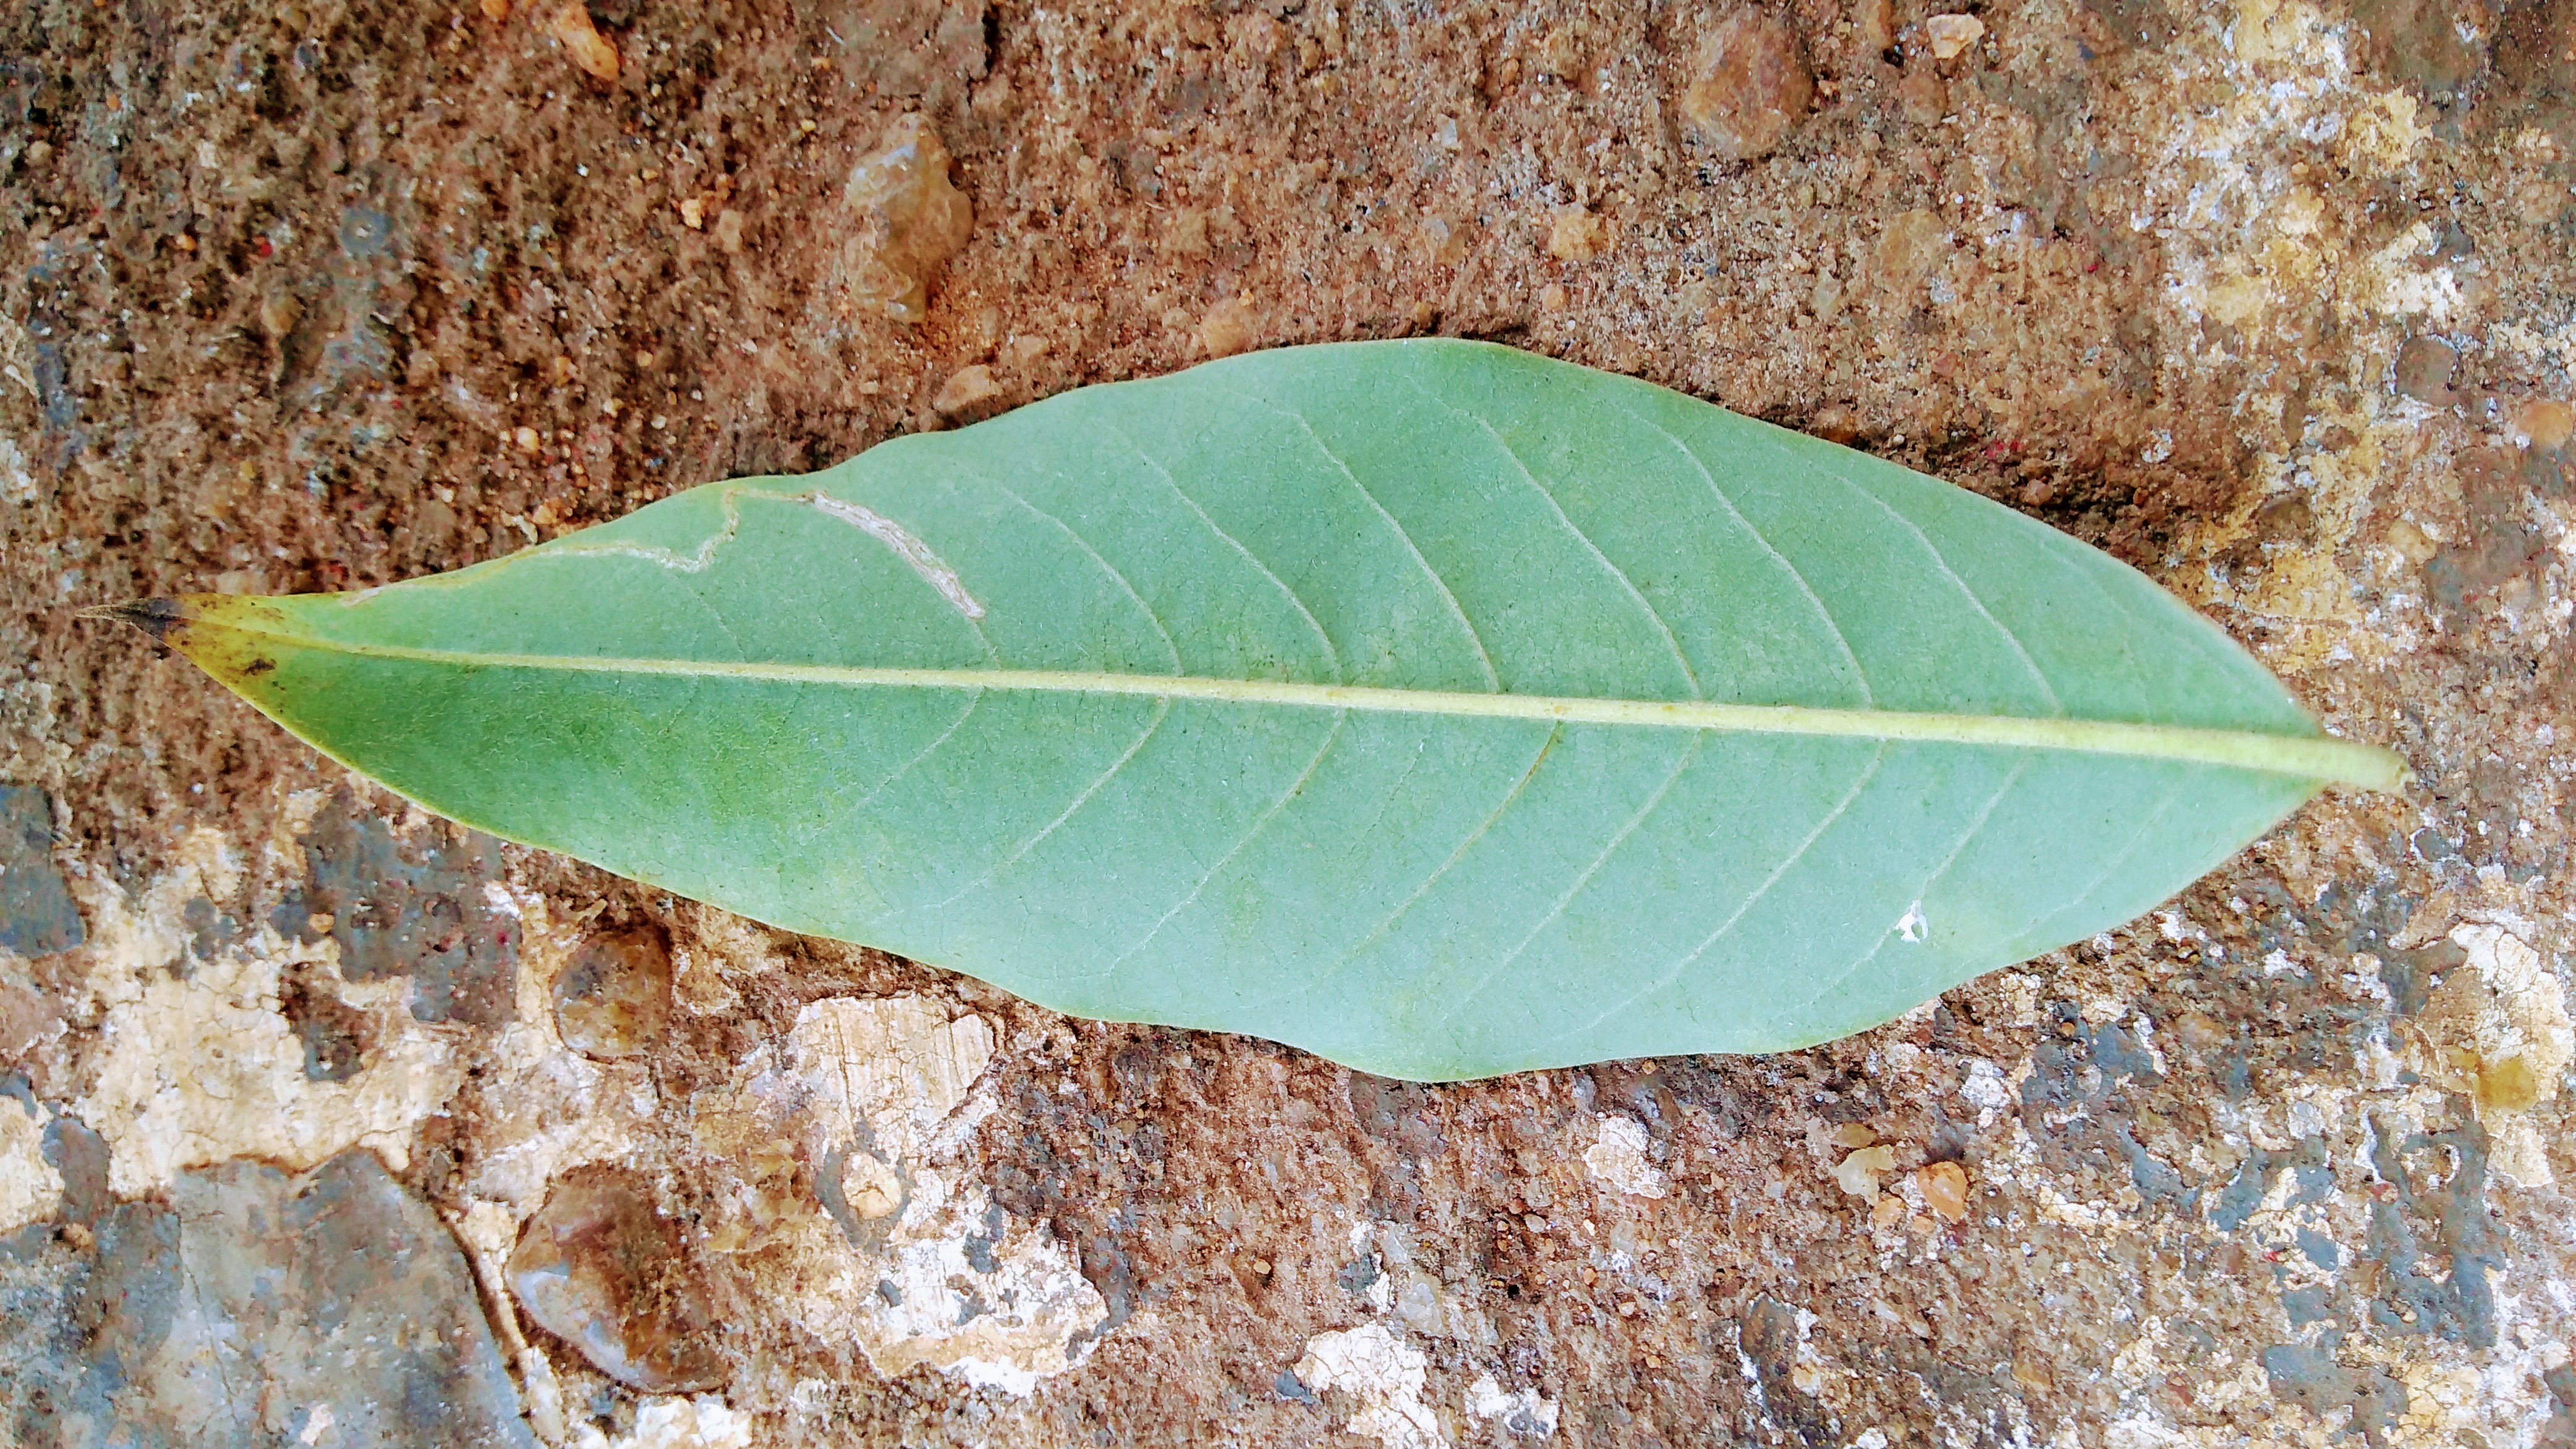
Plant: Sampige